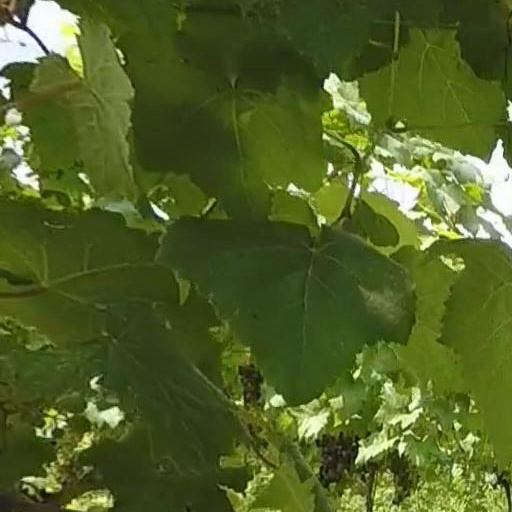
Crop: grape